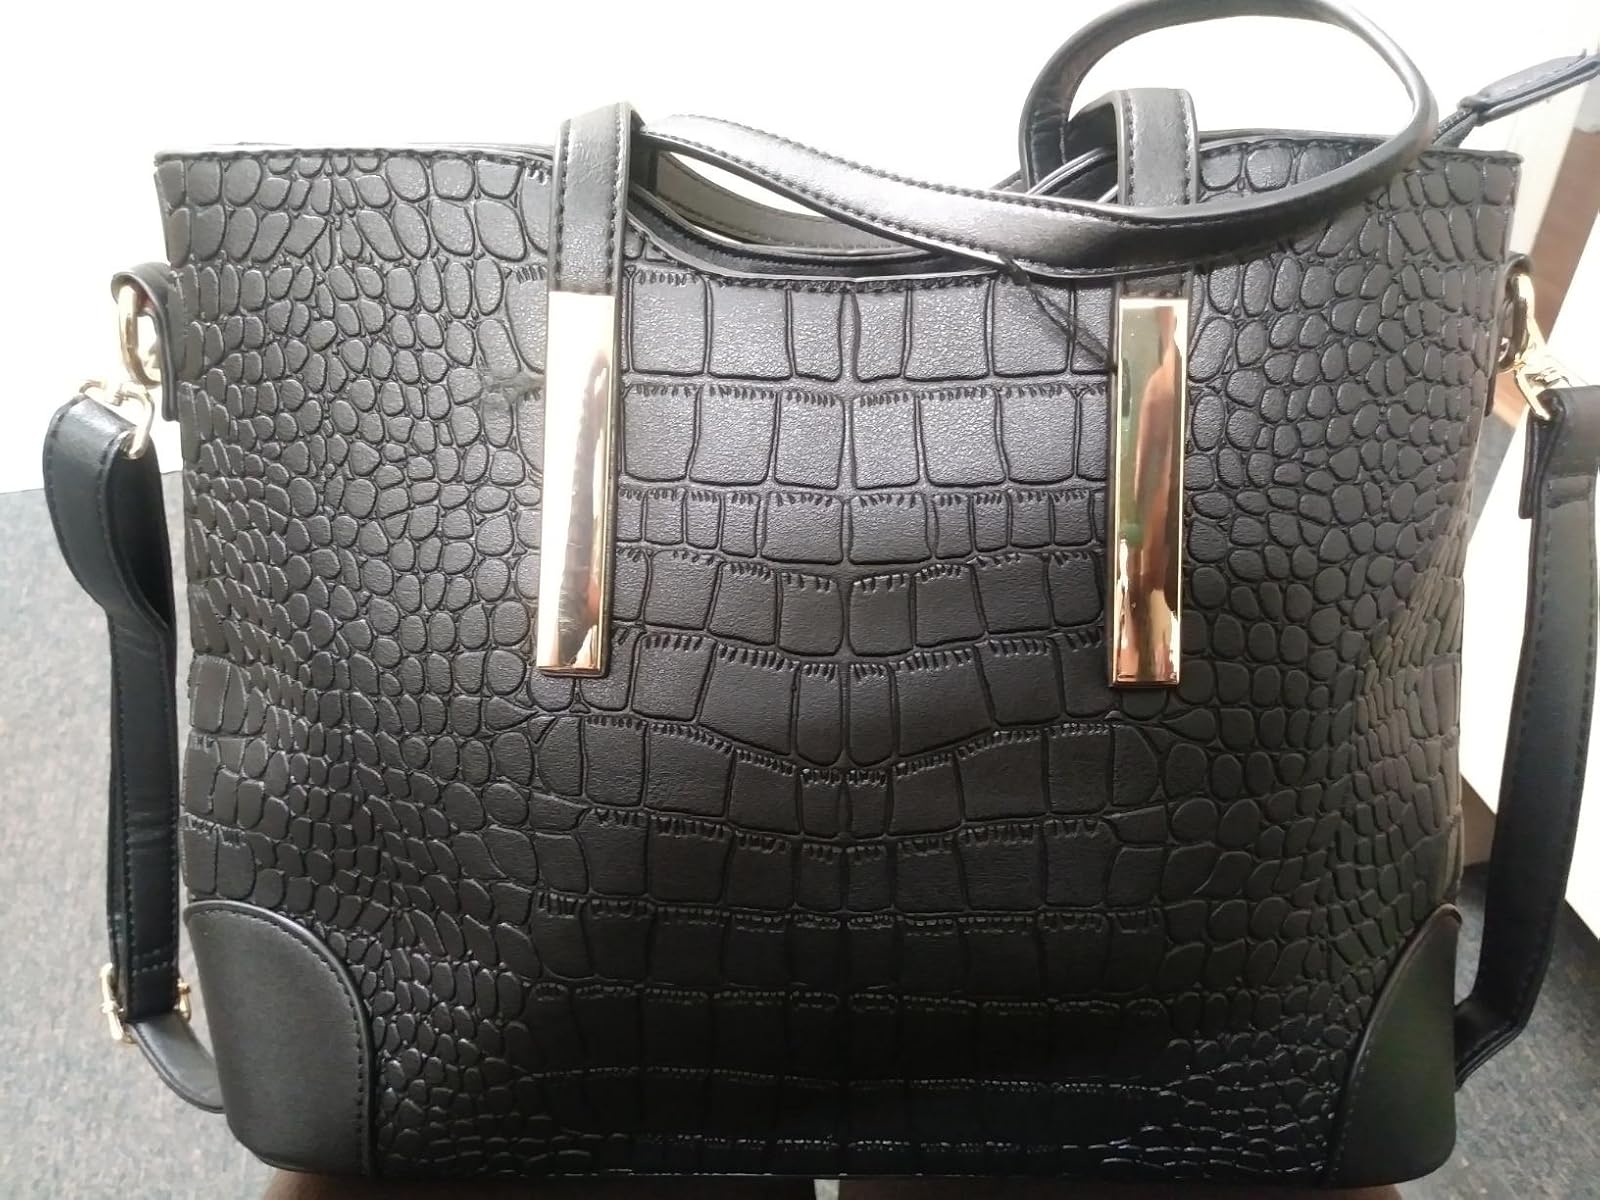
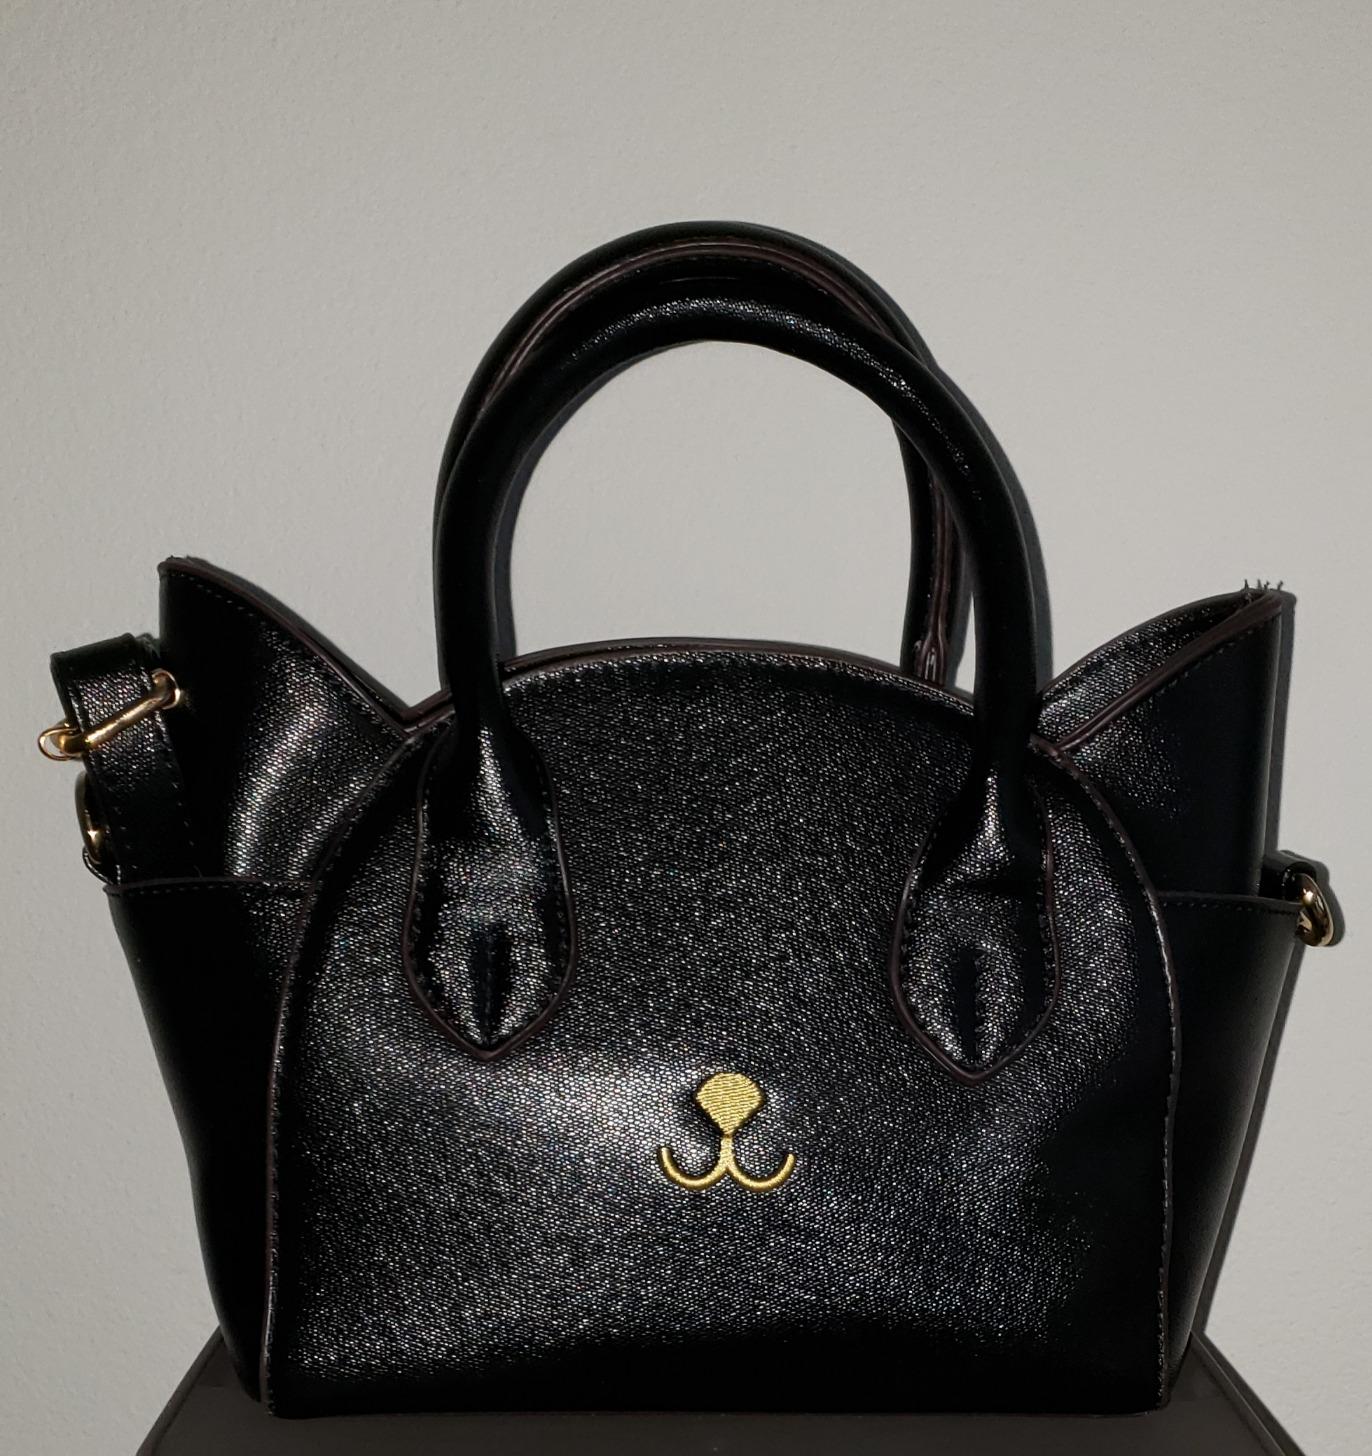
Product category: accessories_handbag
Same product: no